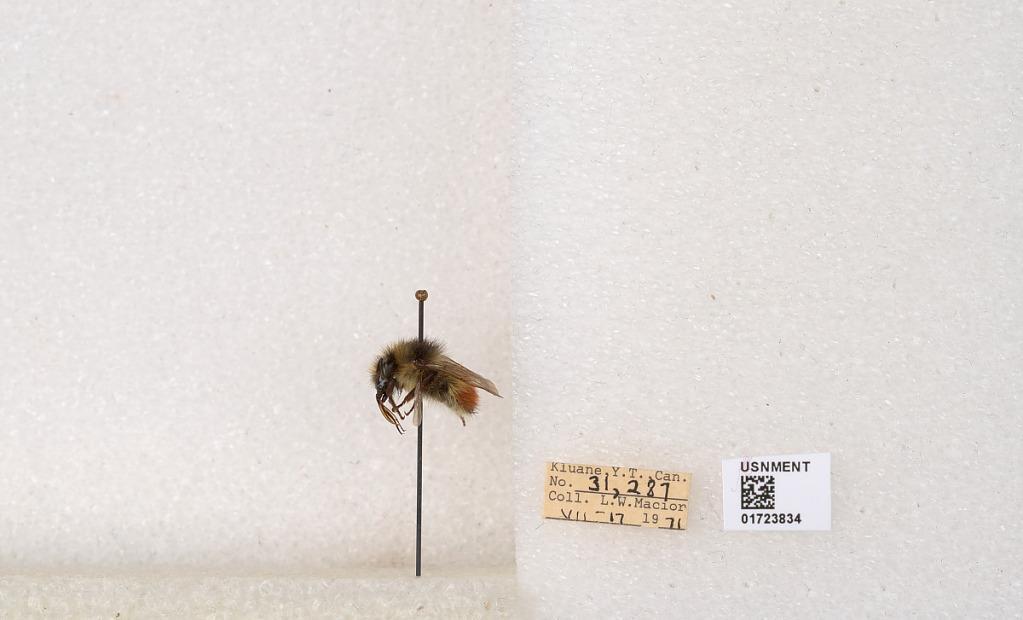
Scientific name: Bombus flavifrons Cresson
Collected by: L. Macior
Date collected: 1971-7-17
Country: Canada
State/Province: Yukon Territory
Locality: Kluane National Park and Reserve
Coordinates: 60.7493, -139.504